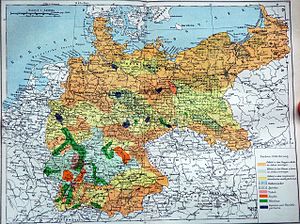
Tyske Kejserrige / Rigets opbygning / Befolkning, erhvervsliv og samfund
Landbrug
Det Tyske Kejserrige blev proklameret i Versailles den 18. januar 1871 efter det nordtyske forbunds sejr i den fransk-preussiske krig. Det markerede den endelige samling af Tyskland. Preussen, der udgjorde størstedelen af imperiet, fik en ledende stilling, og dets kansler Otto von Bismarck blev Tysklands rigskansler. De forskellige delstater som Sachsen og Bayern bevarede deres fyrster og lokalregeringer, men måtte underordne sig kejserriget i overordnede spørgsmål.